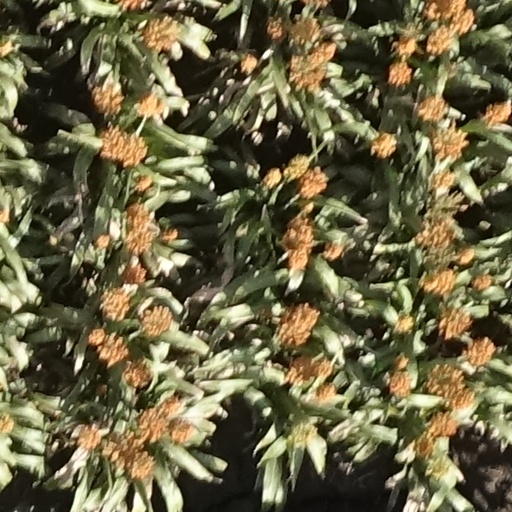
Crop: sorghum